1885 Shoeburyness artillery accident

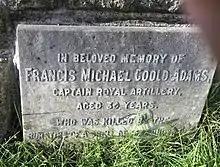
Grave of Francis Michael Goold Adams detail

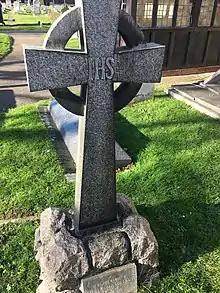
Francis Michael Goold Adams

When the funerals of four of the victims took place with full military honours on 2 March 1885 at St. Andrew's church, Shoebury, ‘every shop and factory in the whole of Southend District closed’, The explosion, the funerals, and the inquest were reported in the local press. The funeral service for Captain Goold-Adams was conducted by the rector of Leigh-on-Sea, Essex, that of Sergeant-Major Daykin by the chaplain to the forces, and that of Gunners Allen and Underwood by the rector of Prittlewell, Essex. There is a memorial tablet to all the victims in the garrison church at Shoeburyness; the officer's grave, close to the south door of St. Andrew's church, is marked by a gravestone as is that of Sergeant Major Sam Daykin elsewhere in the churchyard.